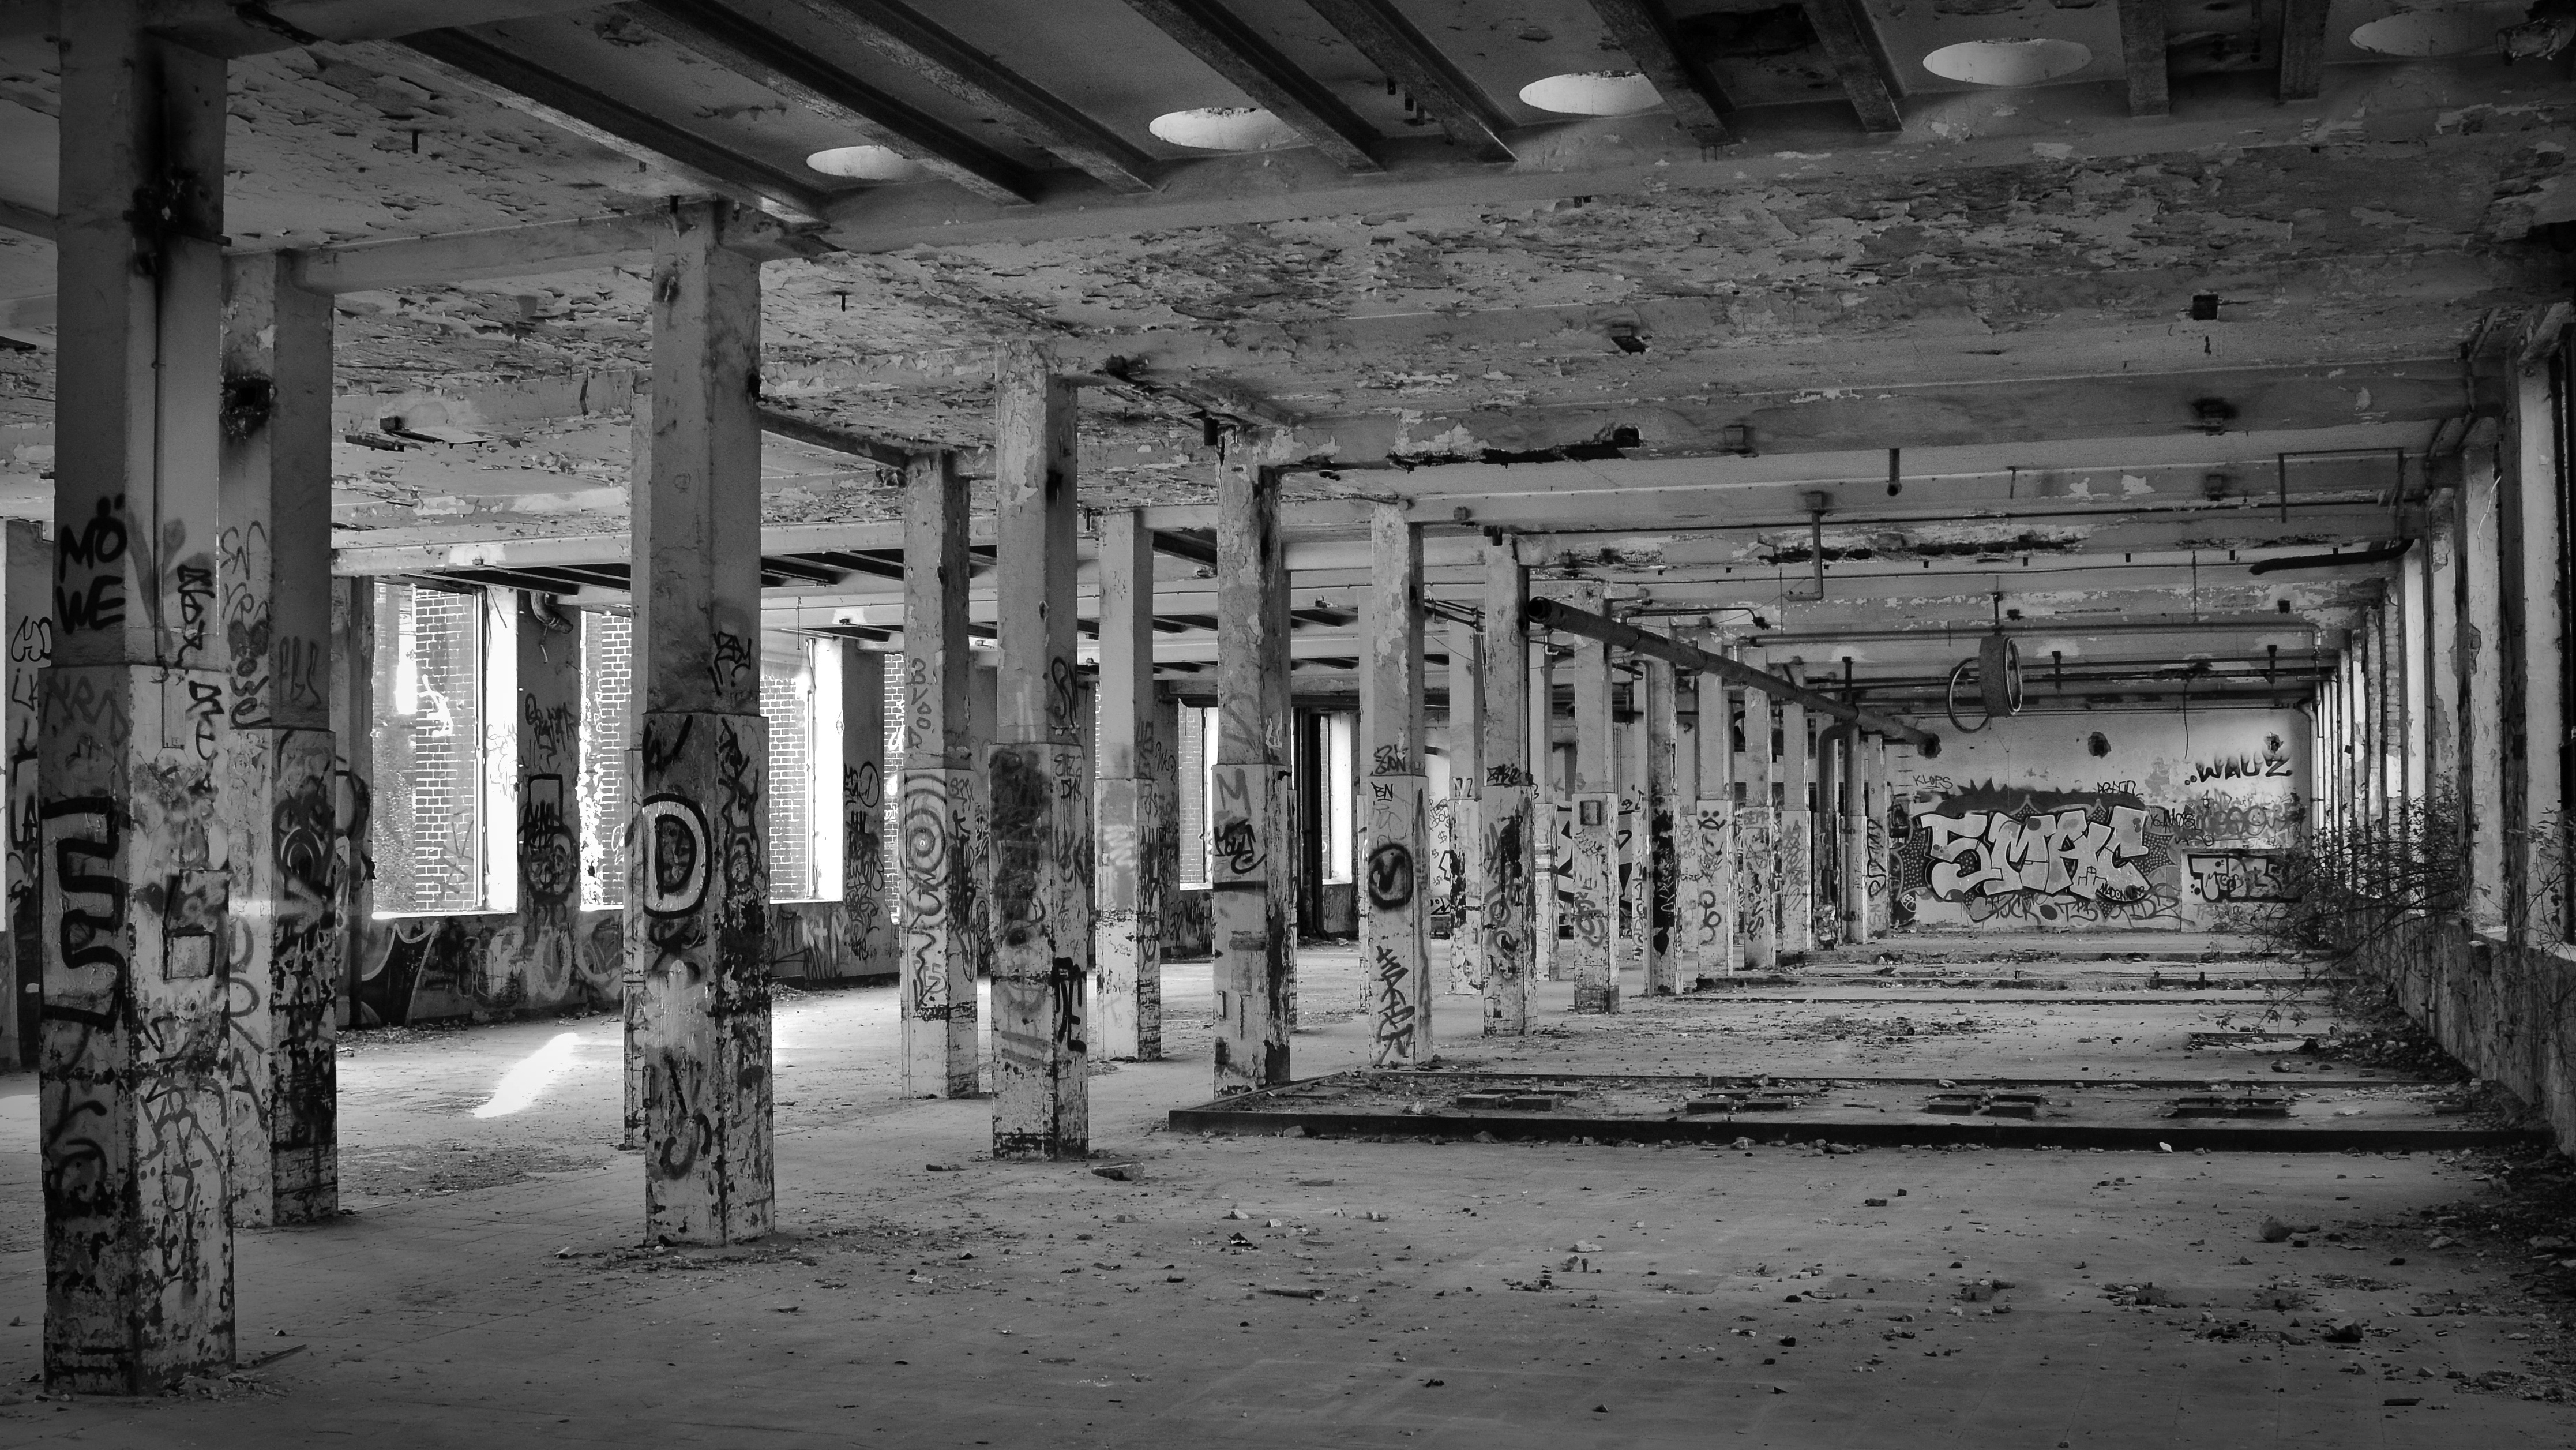
black and white, architecture, structure, wood, road, white, street, building, alley, column, factory, darkness, industry, ruin, black, monochrome, graffiti, black white, ruins, infrastructure, leave, industrial plant, lost places, break up, industrial building, factory building, lapsed, old factory, urban area, monochrome photography, ancient history, forgotten places